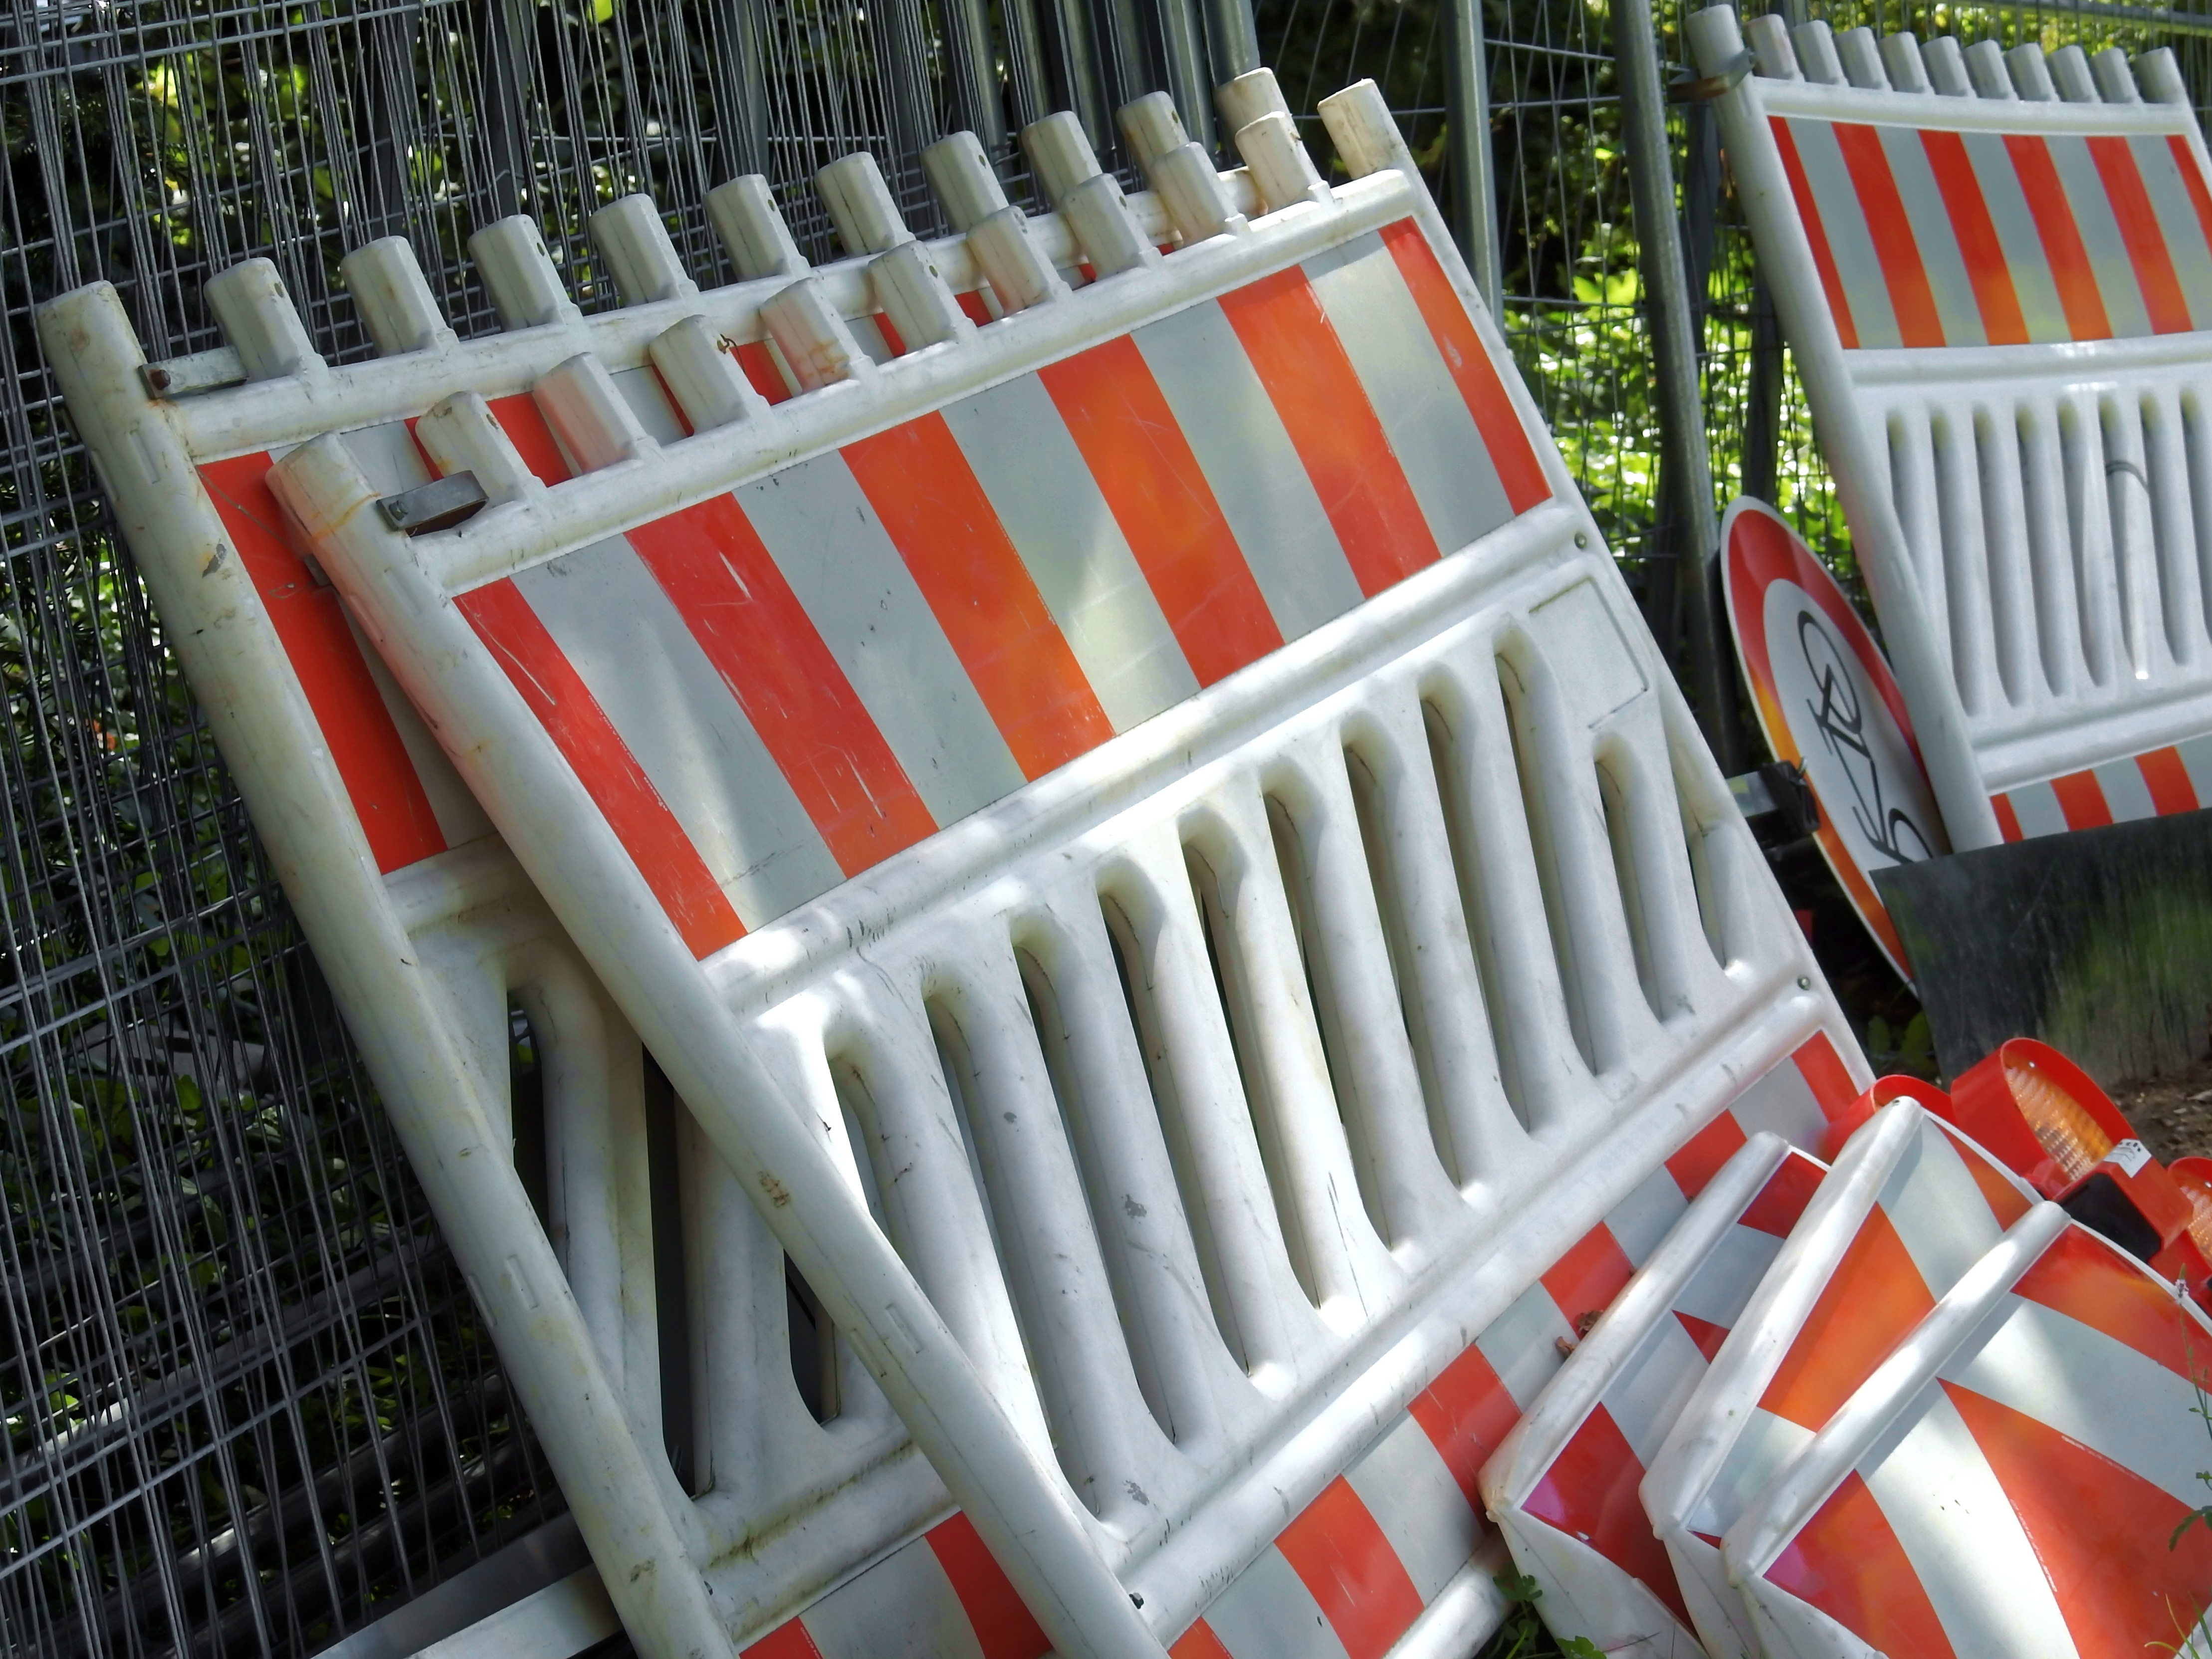
fence, chair, bark, furniture, room, interior design, product, bed, shield, build, barrier, warning, site, attention, light signal, construction work, demarcation